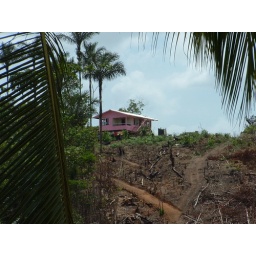
Pink house on hill in Agatash, Guyana.